Dankook University

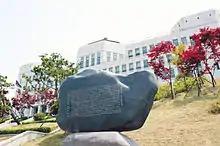
Prospectus in front of the main building Beomjeonggwan, Jukjeon

The graduate schools were opened in 1958. Twelve graduate schools are managed in 65 departments for the master's course and 51 departments for the doctor's course and the Business Graduate School, the Juridical Affairs and Administration Graduate School, the Education Graduate School, the Design Graduate School, the Information and Communication Graduate School, the Special Education Graduate School, the Mass Culture and Art Graduate School, the TESOL Graduate School, the Real EstateㆍConstruction Graduate School, and the Policy Management Graduate School, the Sports Science Graduate School and the Health and Welfare Graduate School, on Jukjeon Campus.